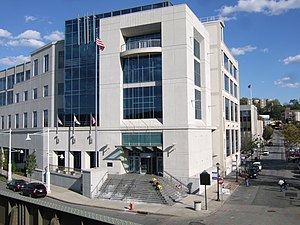
New Yorks storbyområde / Geografi / Storbyområdets byområder
Yonkers Public Library i Yonkers, Westchester County, New York.
"New Yorks storbyområde, New York metropolitan area eller ofte ""Tri-state area"" er et storbyområde i USA. Det inkluderer bl.a. de kendte områder New York City; Long Island og nedre Hudson Valley i delstaten New York; de seks største byer i New Jersey; seks af de syv største byer i Connecticut; og Pike County i Pennsylvania.